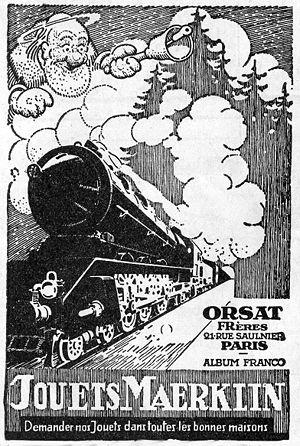
Réclame pour les jouets Maerklin en 1923
Märklin est un fabricant allemand de trains miniatures. La société est fondée à Göppingen en 1859 et était alors spécialisée dans les accessoires de maisons de poupée. Ce n'est qu'un peu plus tard qu'elle se spécialise dans les jeux de construction, petites machines à vapeur, véhicules routiers et train à traîner.